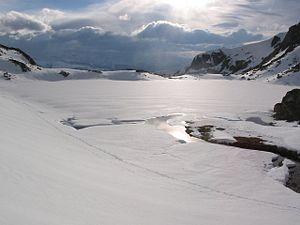
L’étang d’Appy est un lac des Pyrénées françaises situé à une altitude de 1734 m, sur la commune d'Appy, dans le massif de Tabe entre Tarascon-sur-Ariège et Ax-les-Thermes.